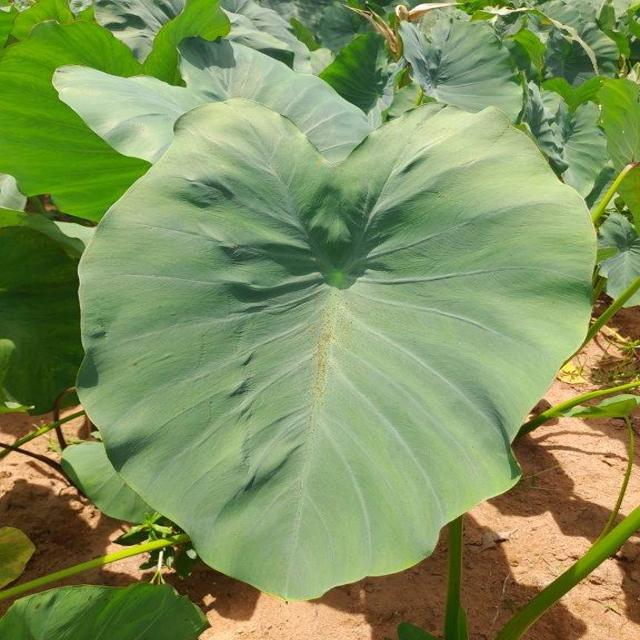
Label: Healthy